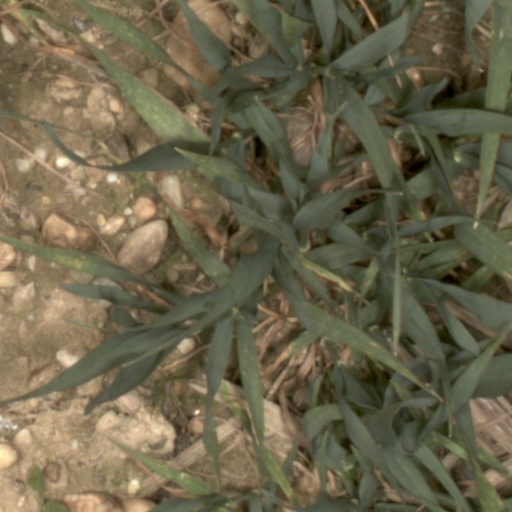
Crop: wheat